Too Much and Never Enough

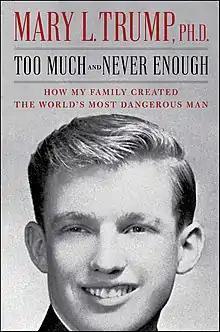
First edition cover

Too Much and Never Enough: How My Family Created the World's Most Dangerous Man is a tell-all book written by American psychologist Mary L. Trump about her uncle, President Donald Trump, and his family. It was published by Simon & Schuster on July 14, 2020. The book provides an insider view of Trump family dynamics and reveals details about financial dealings, including the author's work as the anonymous source who revealed her uncle's suspected tax fraud. The Trump family launched a lawsuit in an attempt to stop its publication but was unsuccessful in delaying the release of the book.